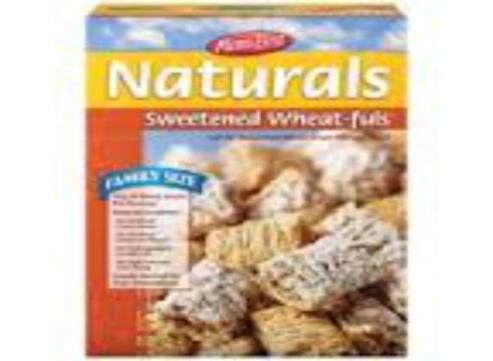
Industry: Food